San Gregorio Polyptych

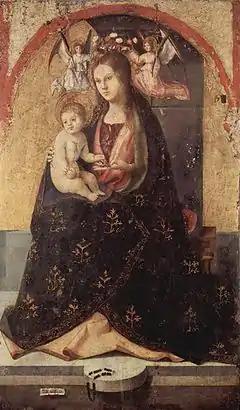
The central panel of the "Madonna of the Rosary Enthroned"

The work is in poor state. One of the panel was removed in the 16th century or later, and in 1842 there was a drastic restoration of what remained. In 1908, the former convent where the work was destroyed by the 1908 Messina earthquake, leaving its art pieces exposed to the rain which fell in the following days. In that occasion, large parts of the Madonna's mantle and of St. Gregory went lost.